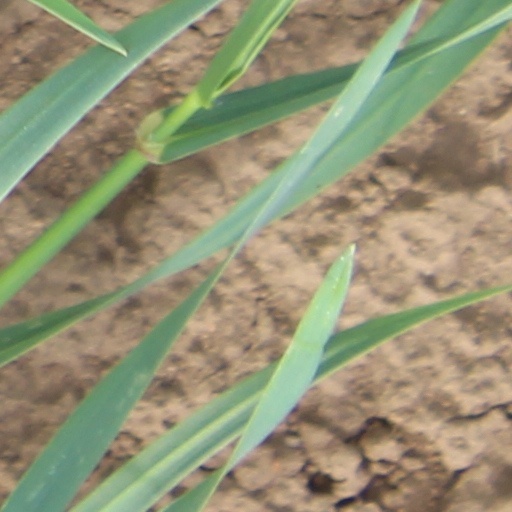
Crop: wheat